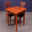
Label: table